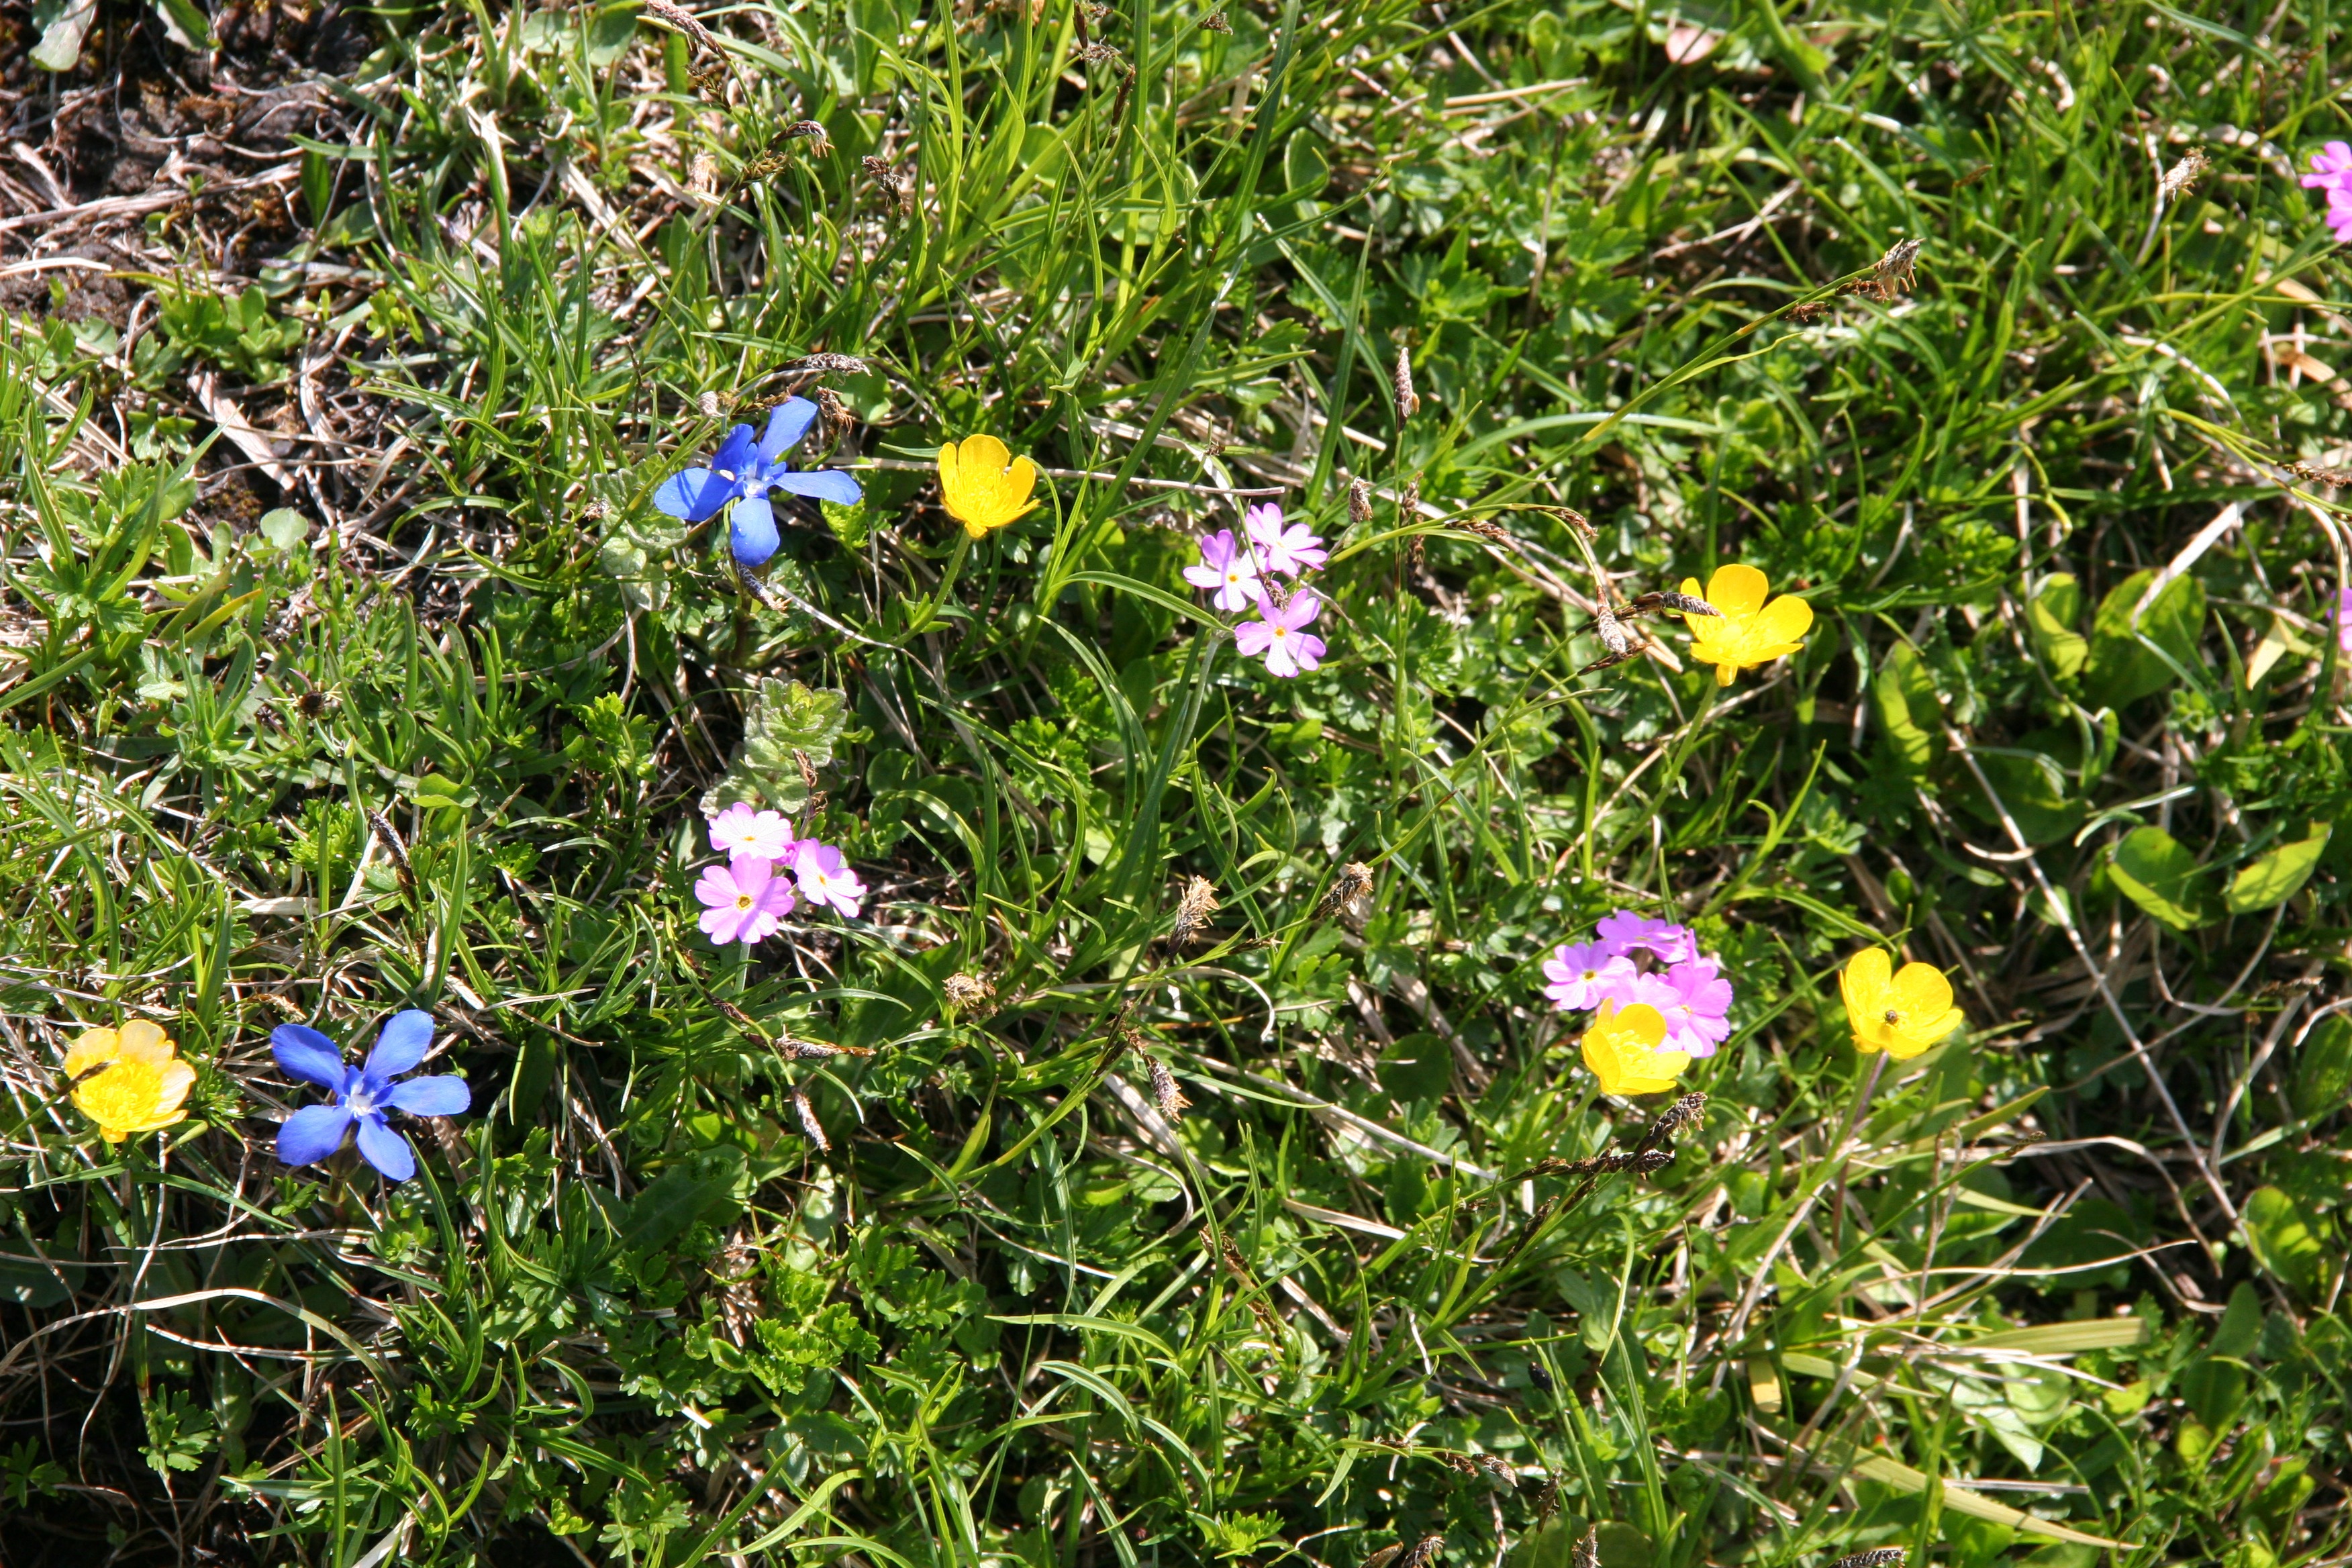
grass, plant, lawn, meadow, flower, botany, flora, wildflower, mountain flowers, flowering plant, alpine meadow, land plant, violet family